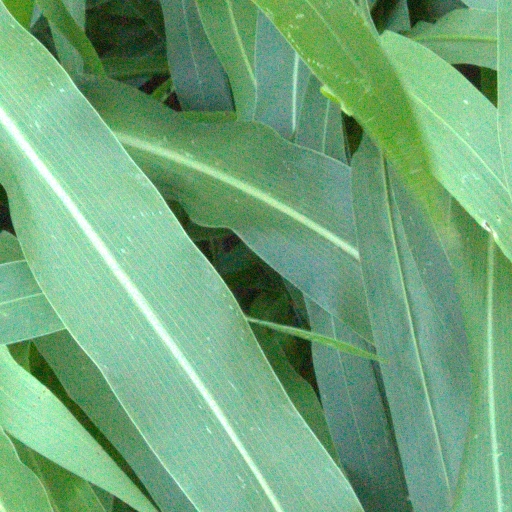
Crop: sorghum